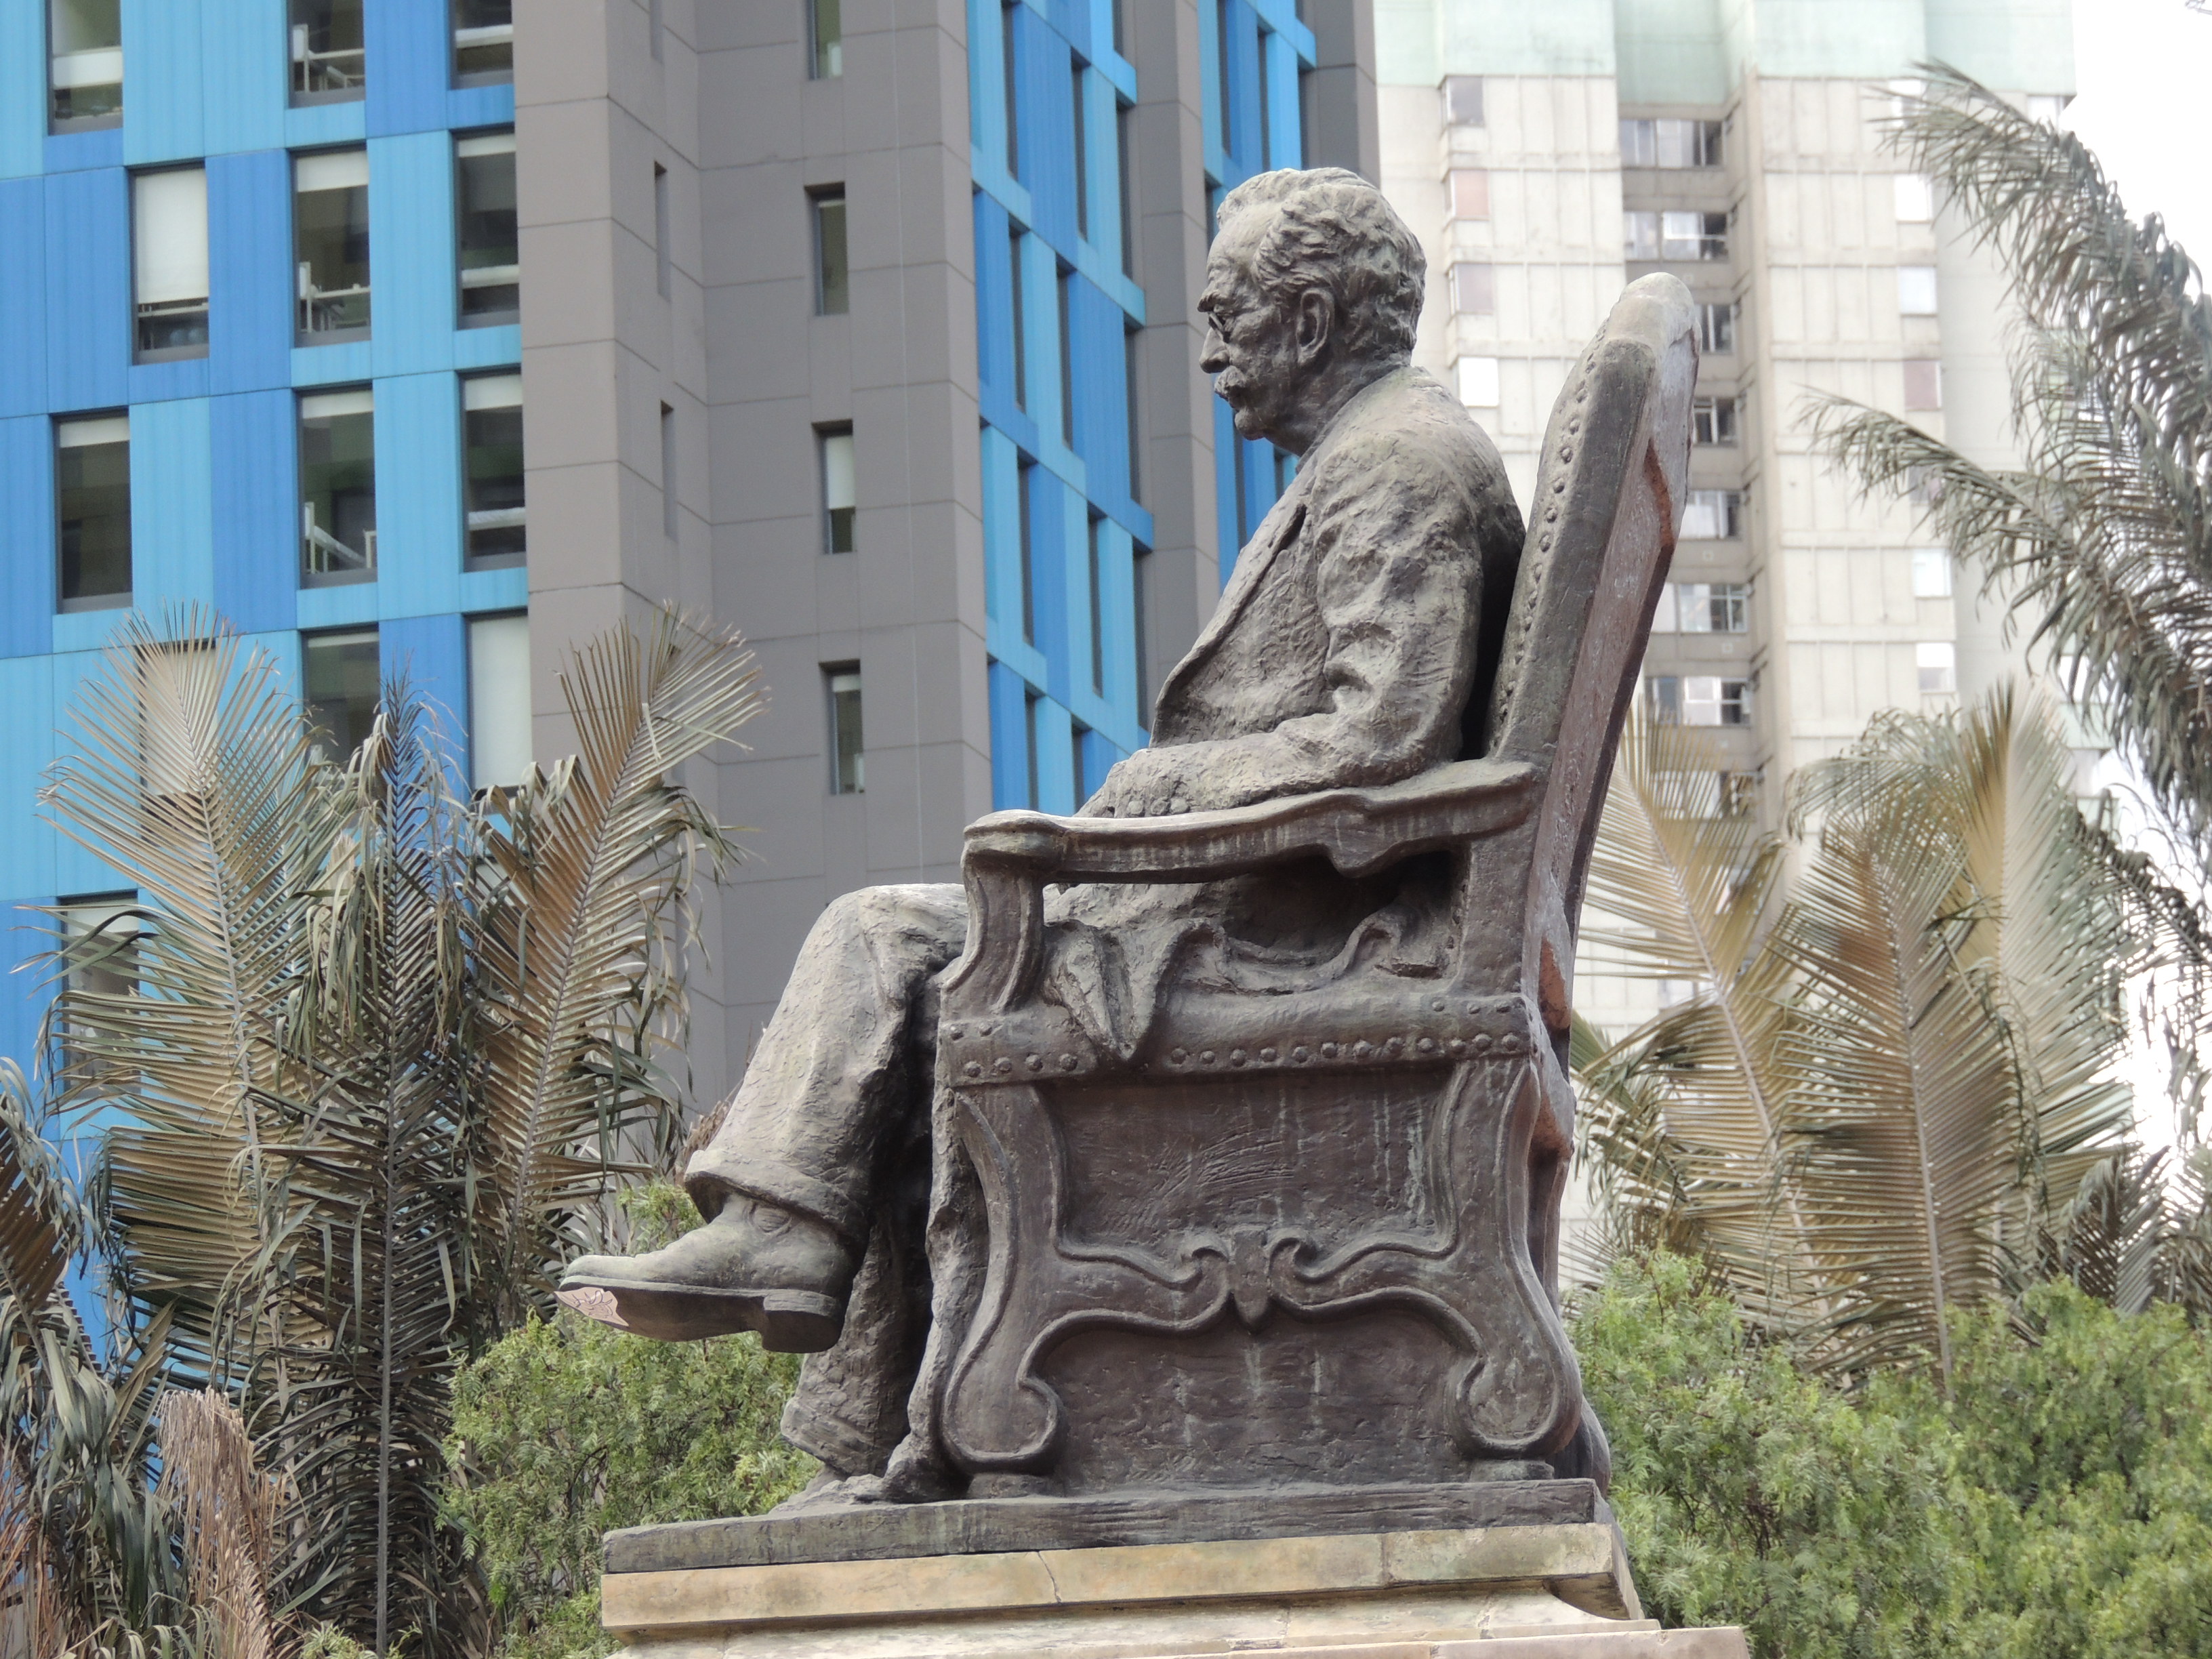
chair, statue, sculpture, monument, landmark, classical sculpture, art, memorial, stone carving, architecture, tree, artwork, carving, plant, bronze sculpture, sitting, building, national historic landmark, metal